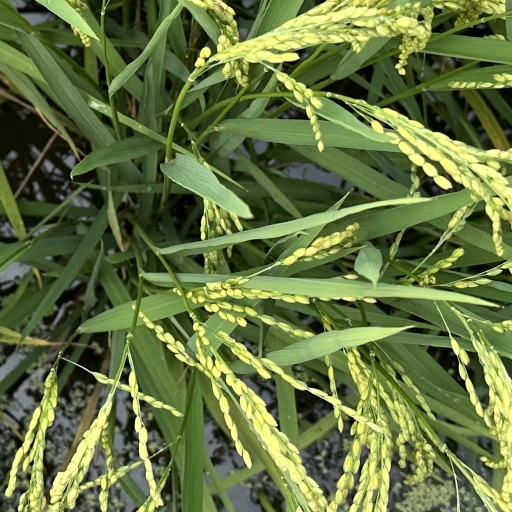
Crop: rice